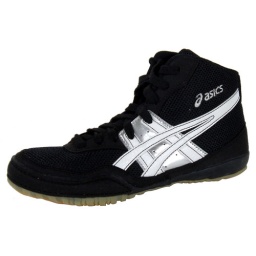
Asics Matflex 2 Wrestling Shoe in black and silver 7